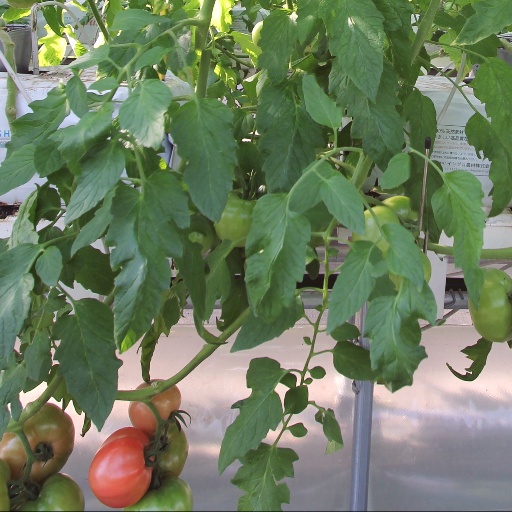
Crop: tomato